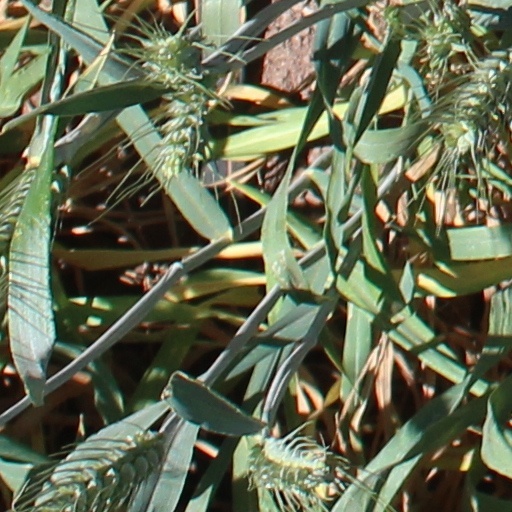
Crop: wheat